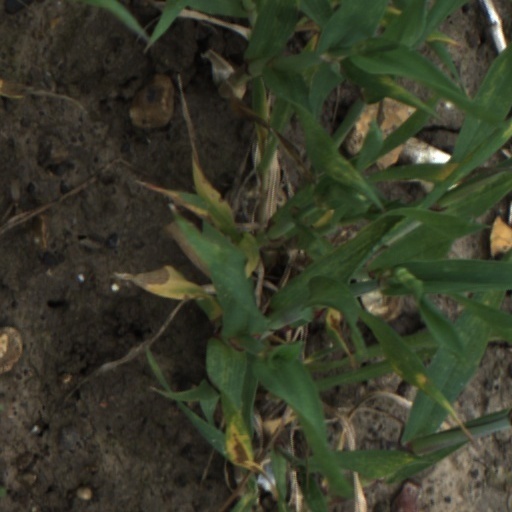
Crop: wheat